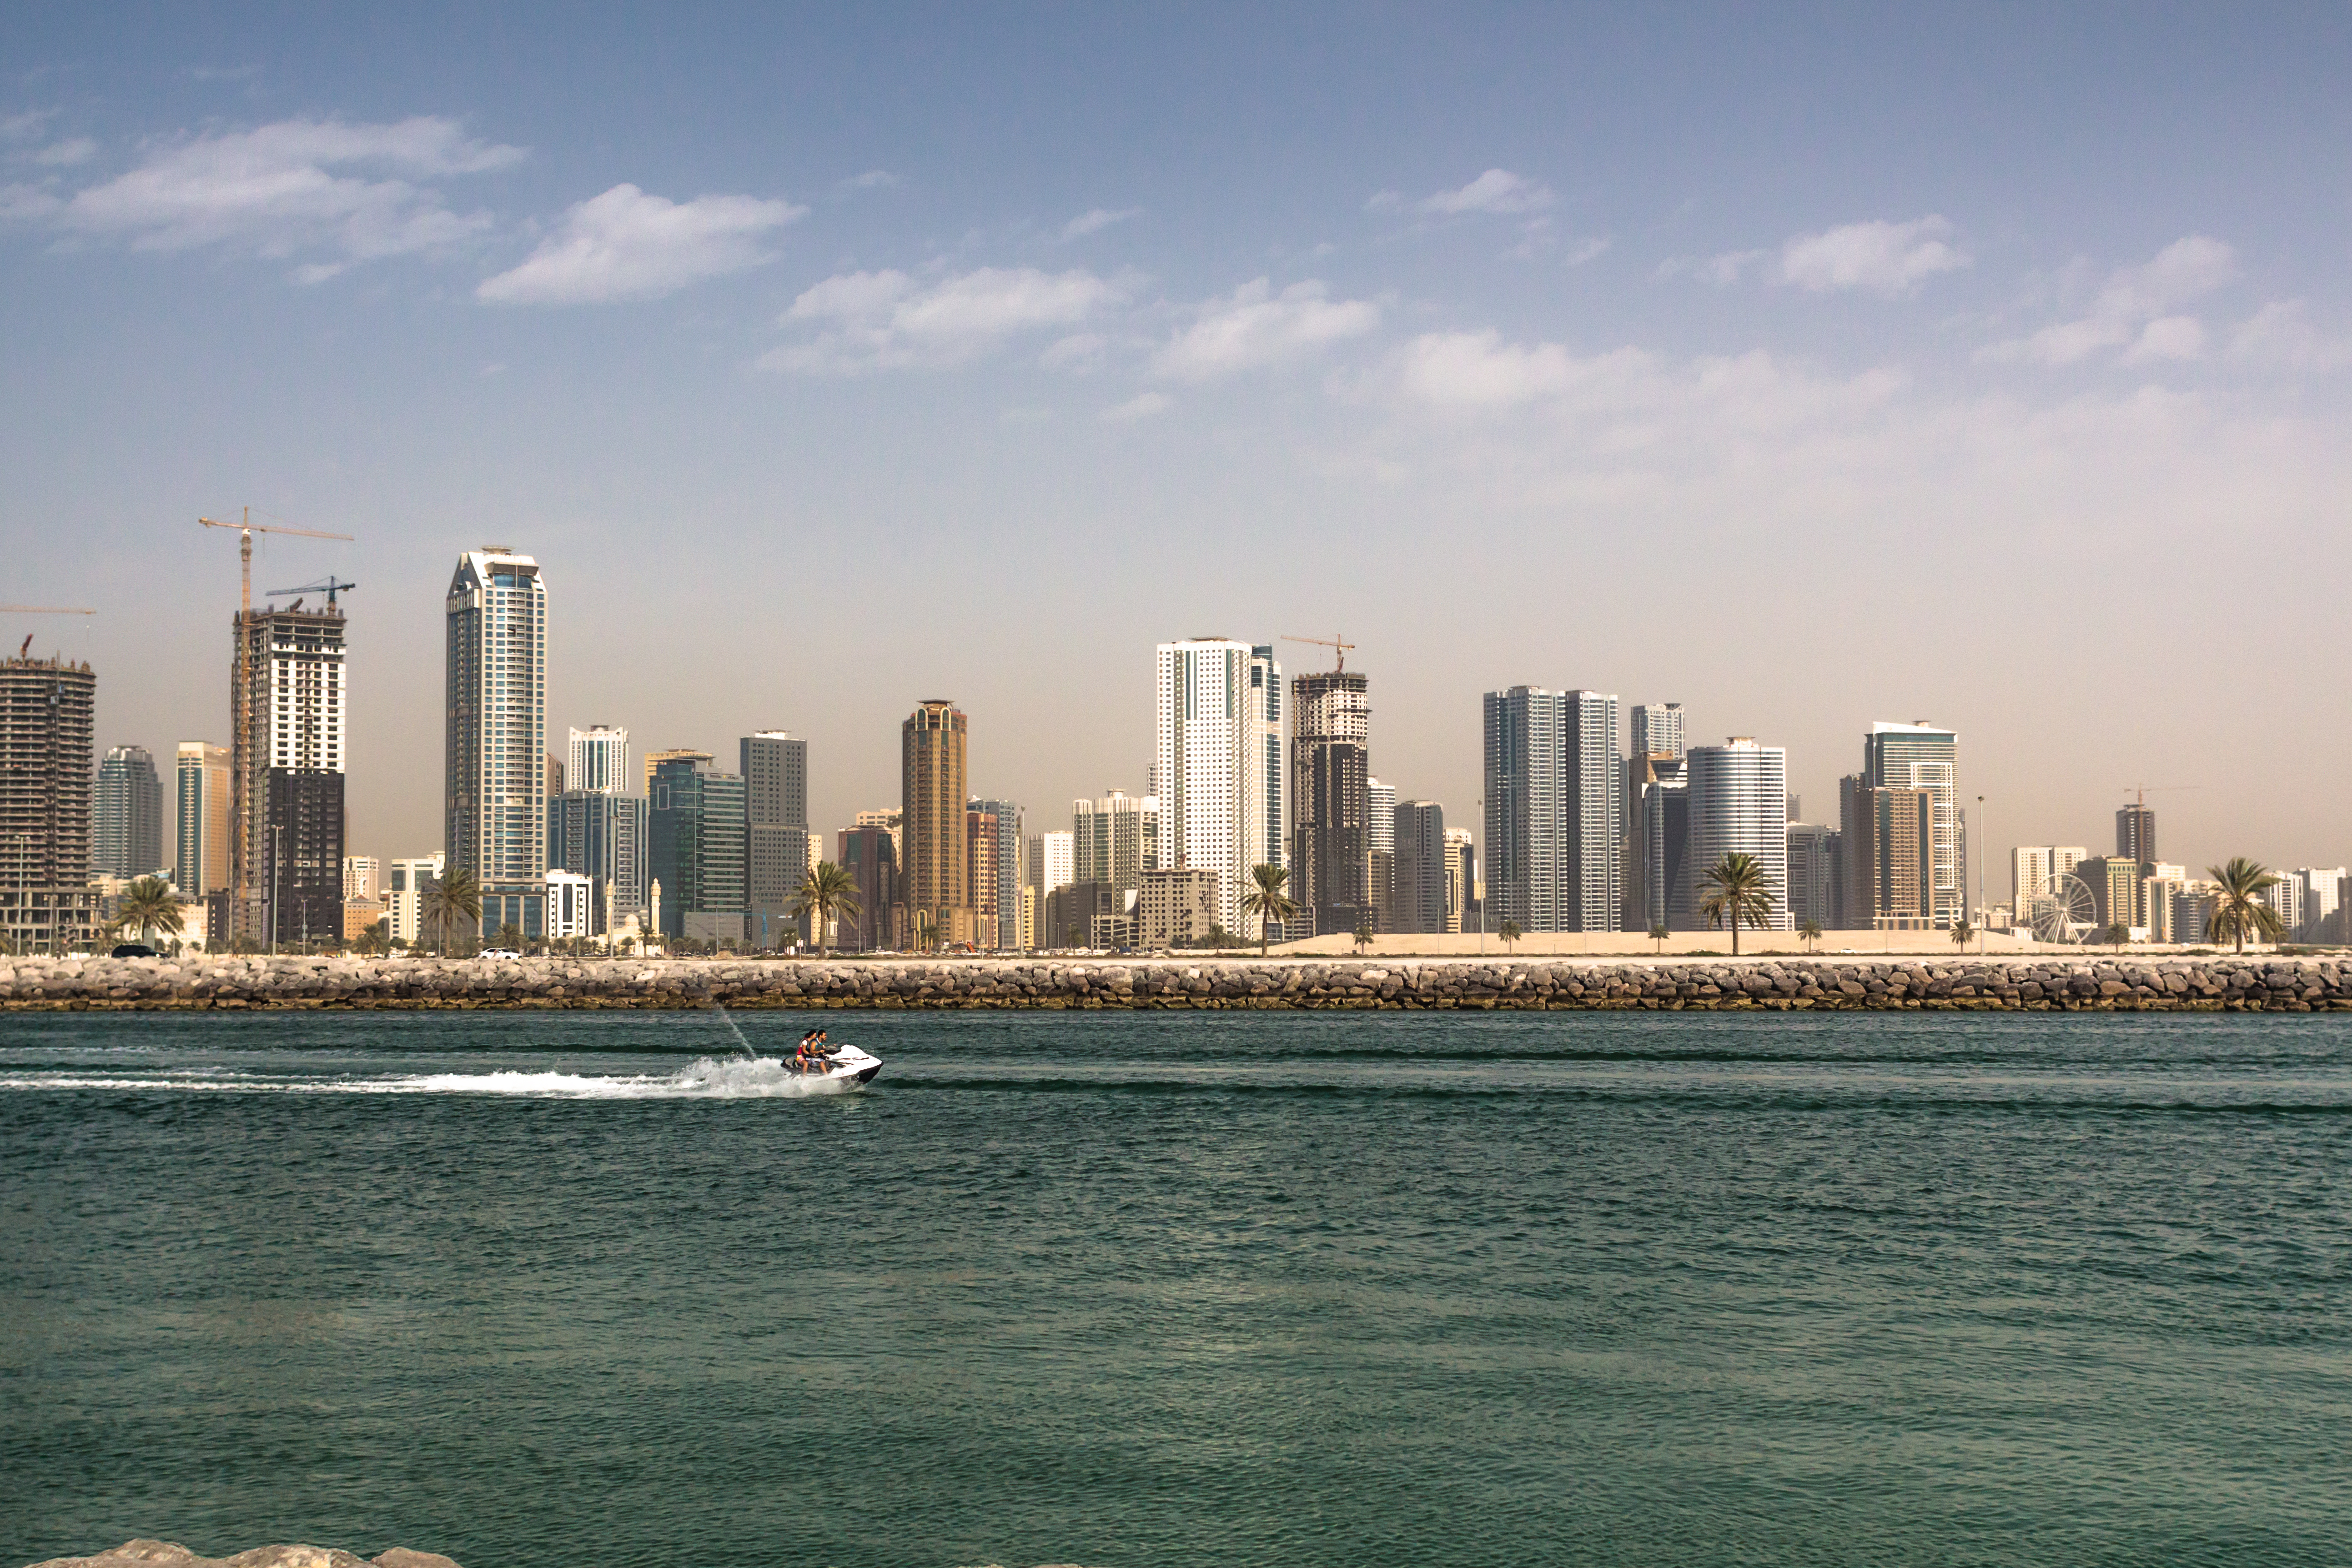
dubai, skyline, jet ski, sky, city, buildings, skyscraper, cityscape, metropolitan area, daytime, urban area, metropolis, human settlement, water, downtown, tower block, sea, architecture, horizon, cloud, building, river, shore, tower, coast, ocean, photography, condominium, bay, tourism, vehicle, harbor, channel